Guinardó – Hospital de Sant Pau (Barcelona Metro)

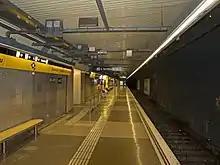
The northbound platform

Guinardó | Hospital de Sant Pau (until 2009 "Guinardó") is a station of the Barcelona Metro, on L4, serving Ronda del Guinardó and Plaça del Guinardó. It opened in . The station is due to become part of double line L9-L10 in the near future.